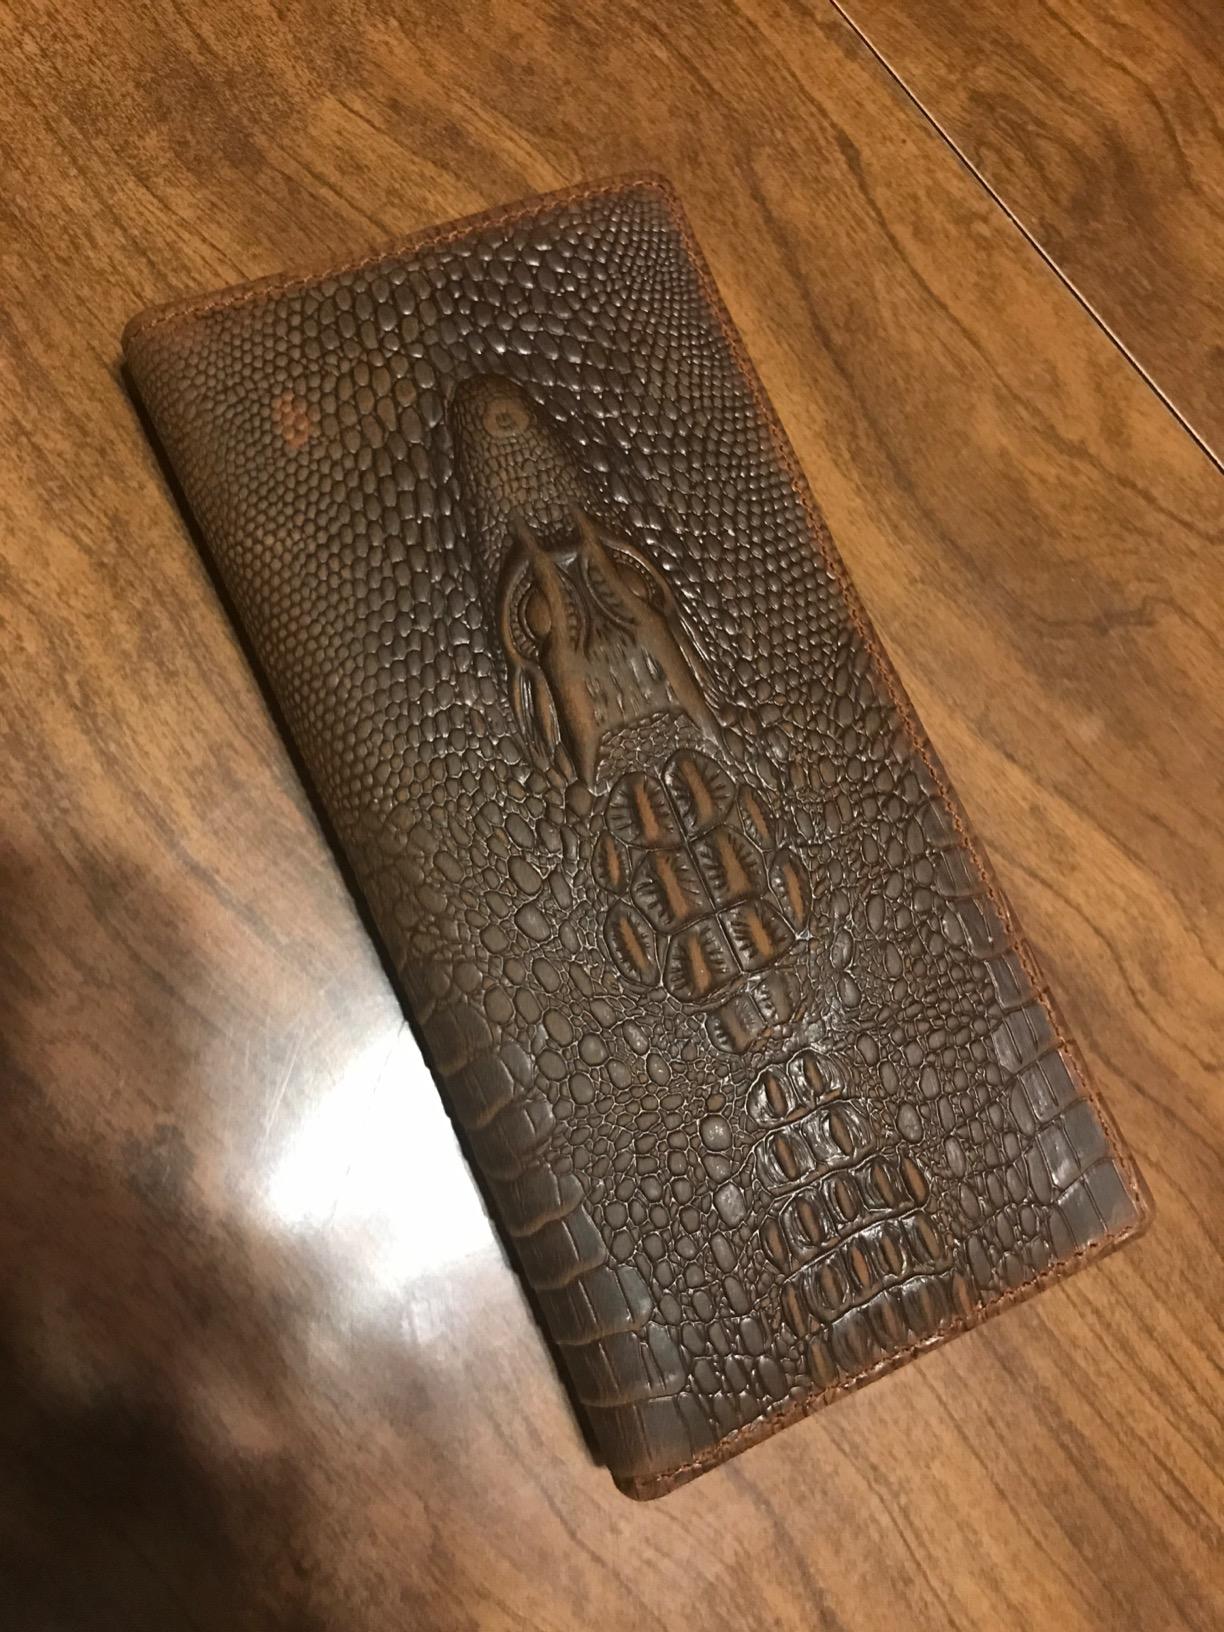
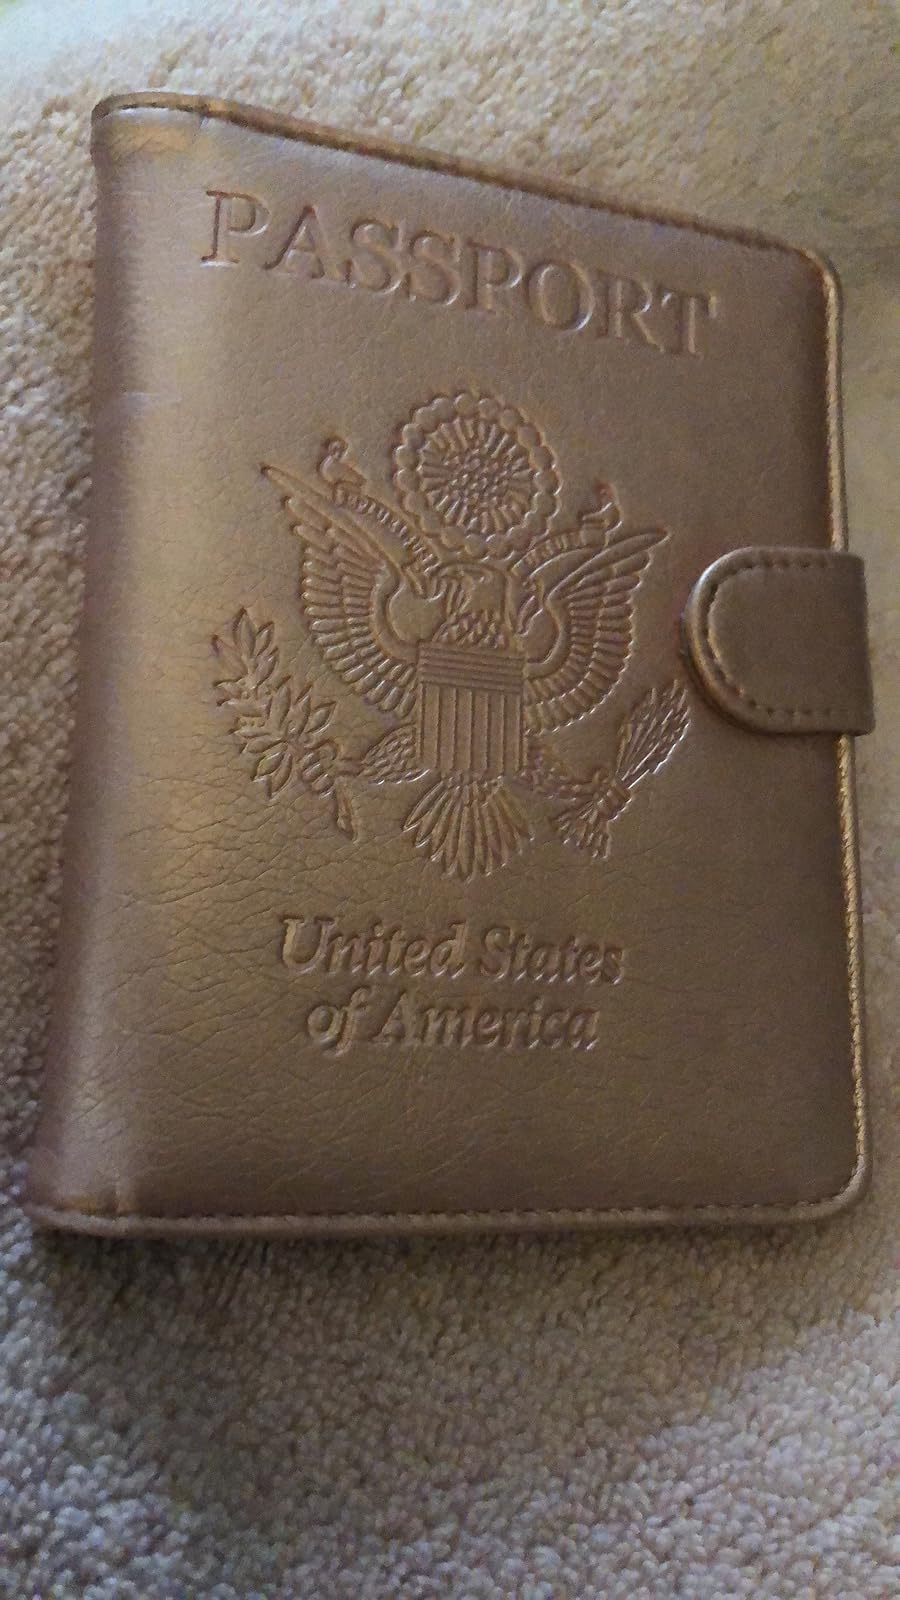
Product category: accessories_wallet
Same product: no